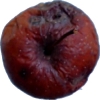
Label: apples